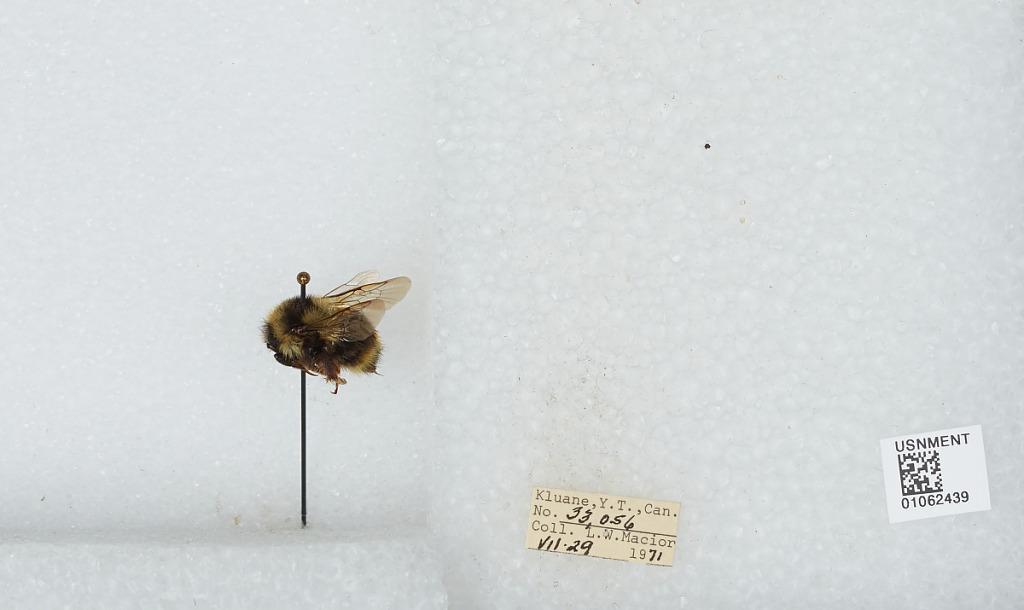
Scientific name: Bombus bifarius nearcticus
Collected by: L. Macior
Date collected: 1971-7-29
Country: Canada
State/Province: Yukon Territory
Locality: Kluane
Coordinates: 60.75, -139.5